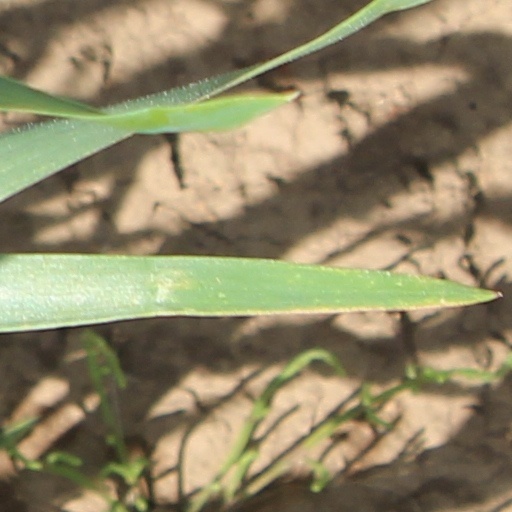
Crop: wheat